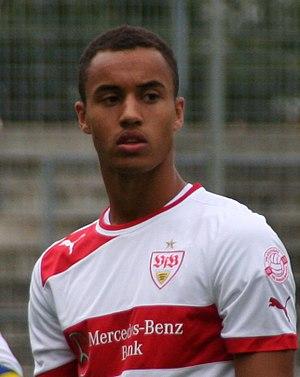
Jerome Kiesewetter est un joueur international américain de soccer né le 9 février 1993 à Berlin, en Allemagne. Il évolue au poste de milieu offensif avec l'Inter Miami CF, en Major League Soccer.